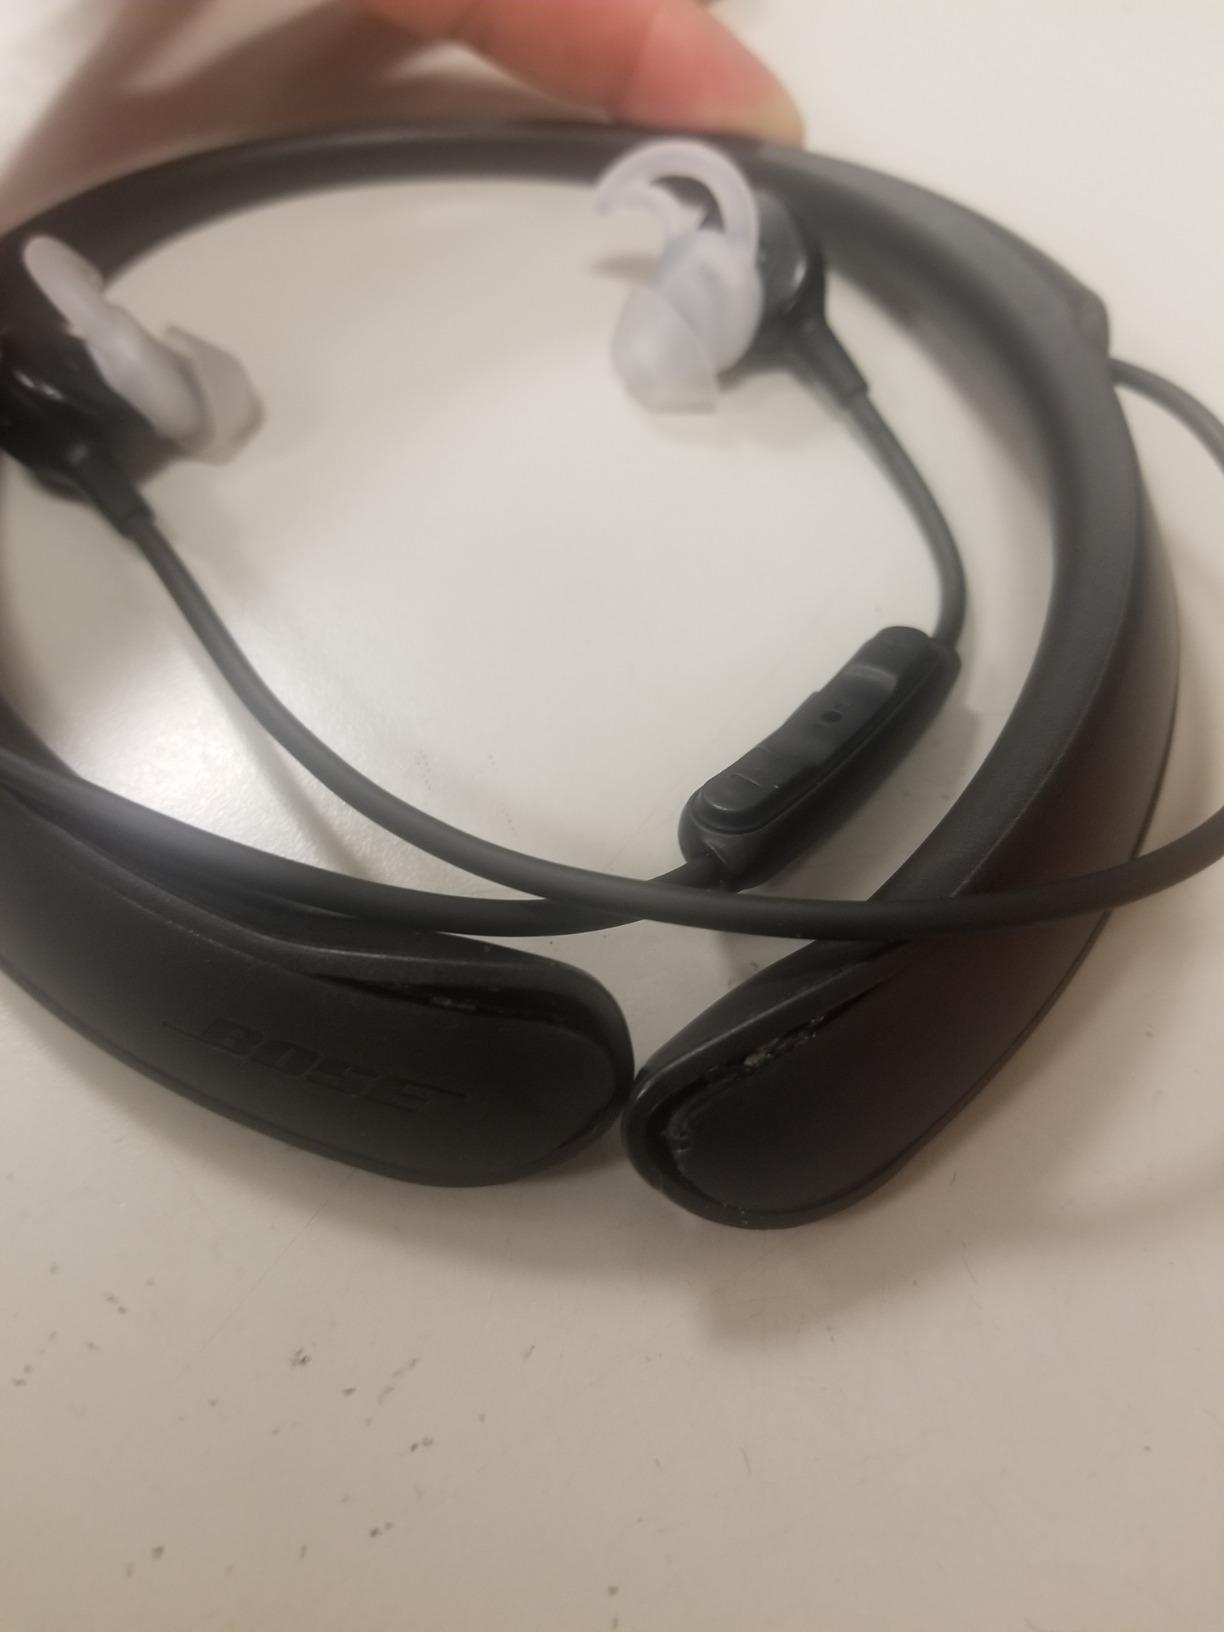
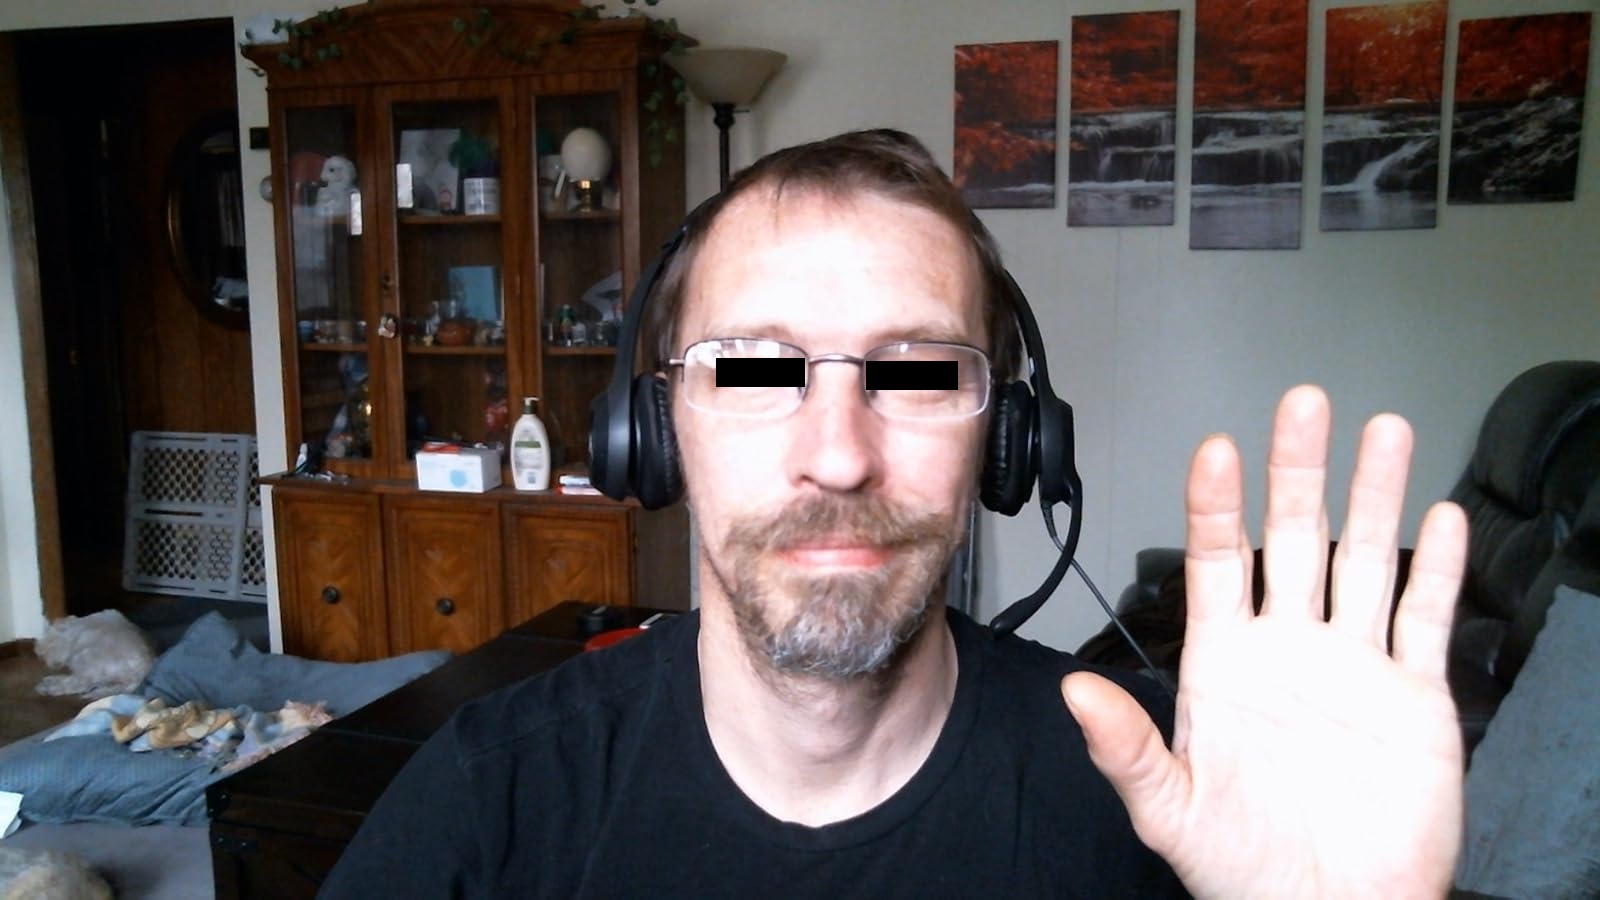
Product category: headphones
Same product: no